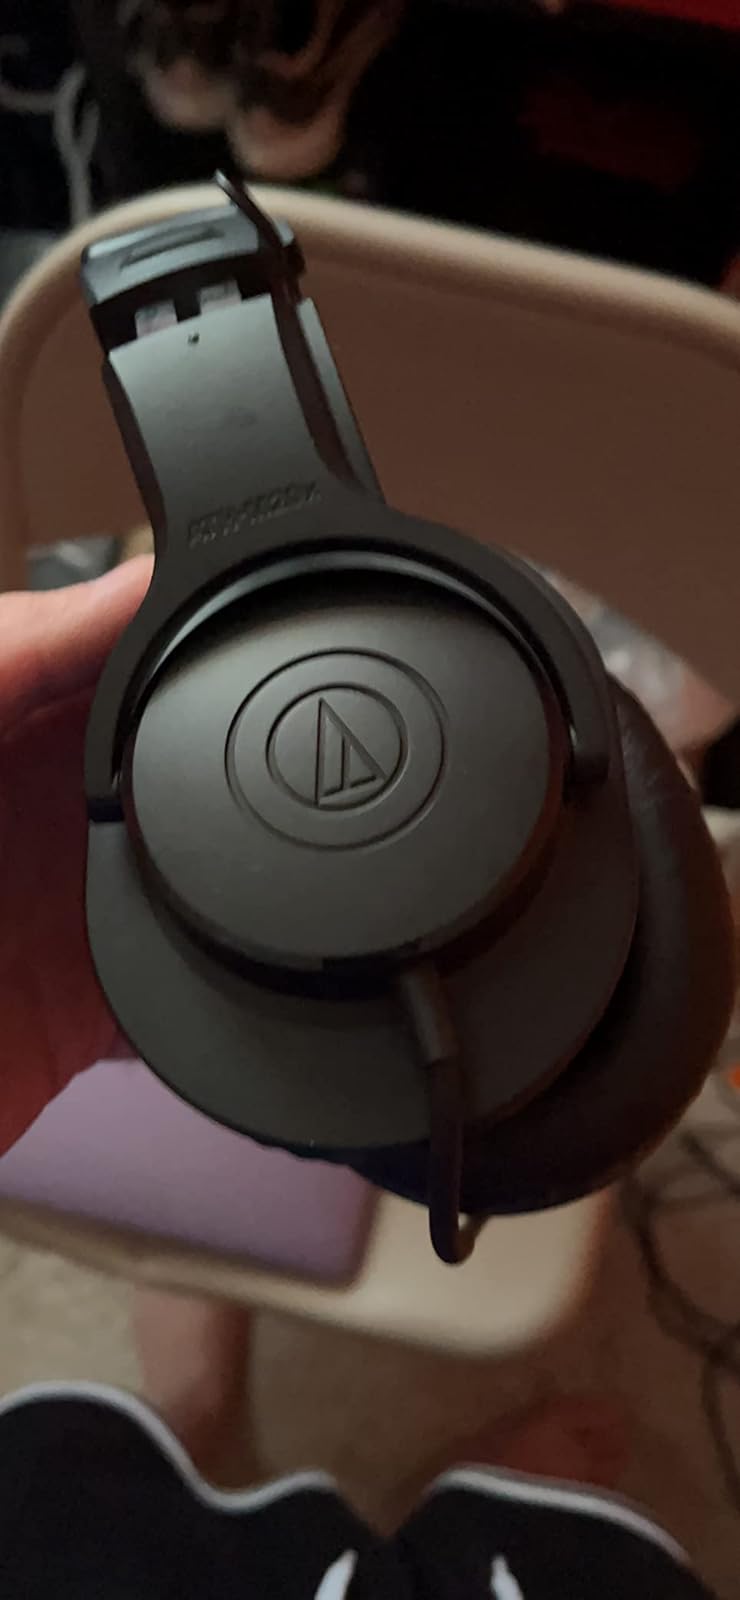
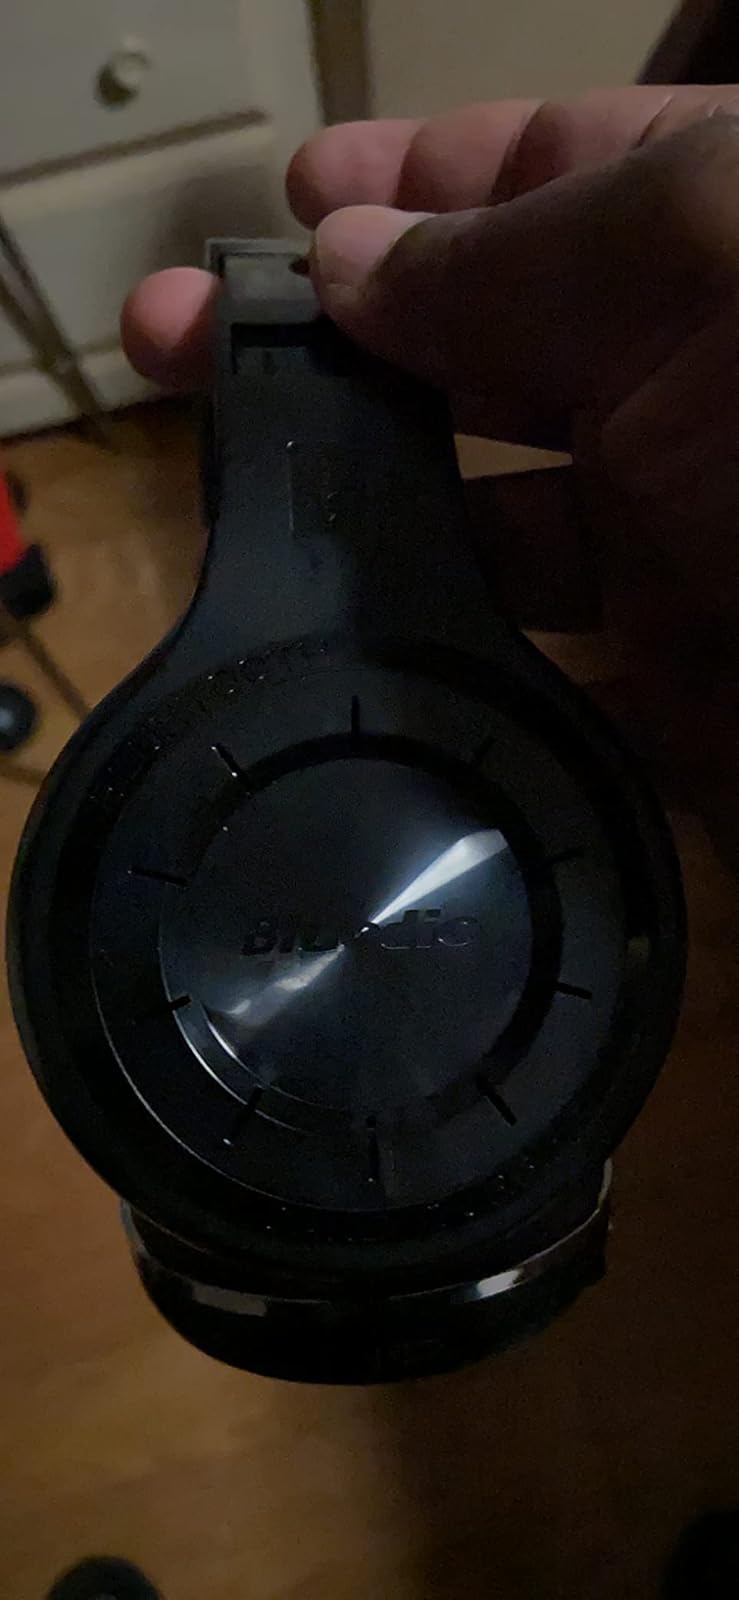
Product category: headphones
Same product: no